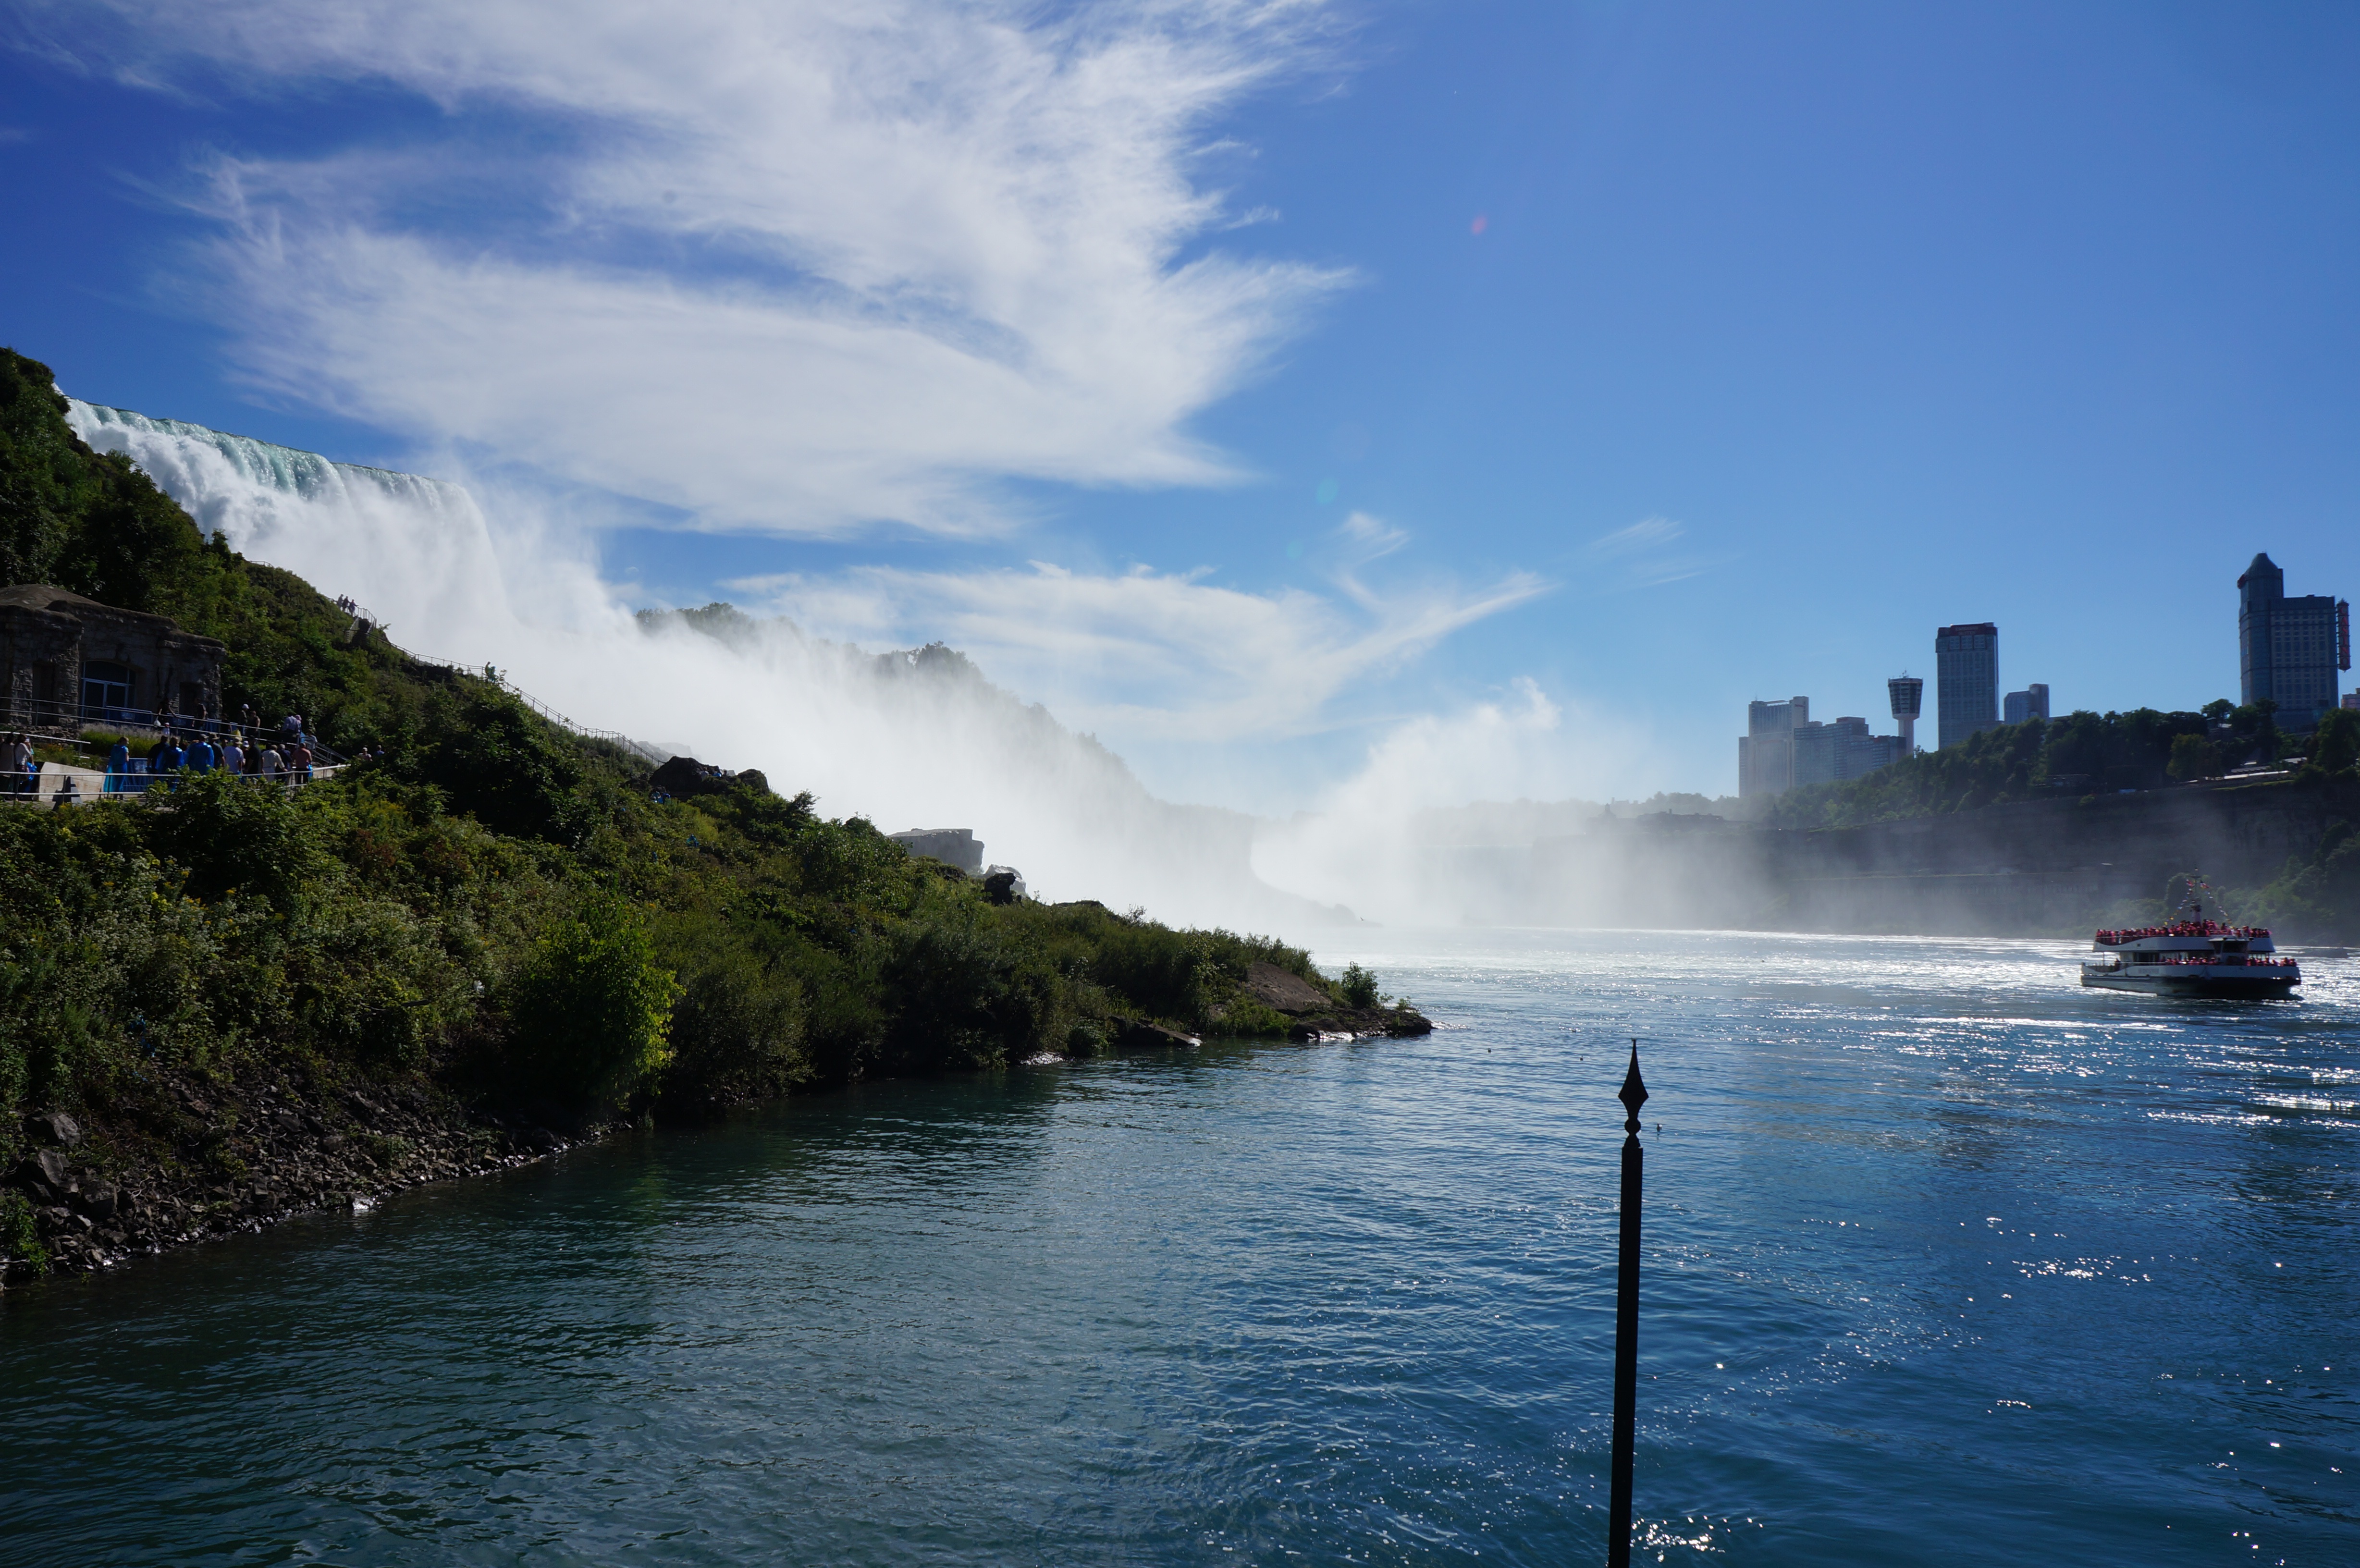
sea, coast, water, waterfall, cloud, shore, lake, river, cliff, cove, reflection, vehicle, bay, fjord, reservoir, terrain, waterway, body of water, boating, falls, landform, niagara falls, geographical feature, atmospheric phenomenon